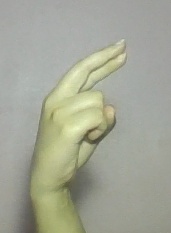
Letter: zay